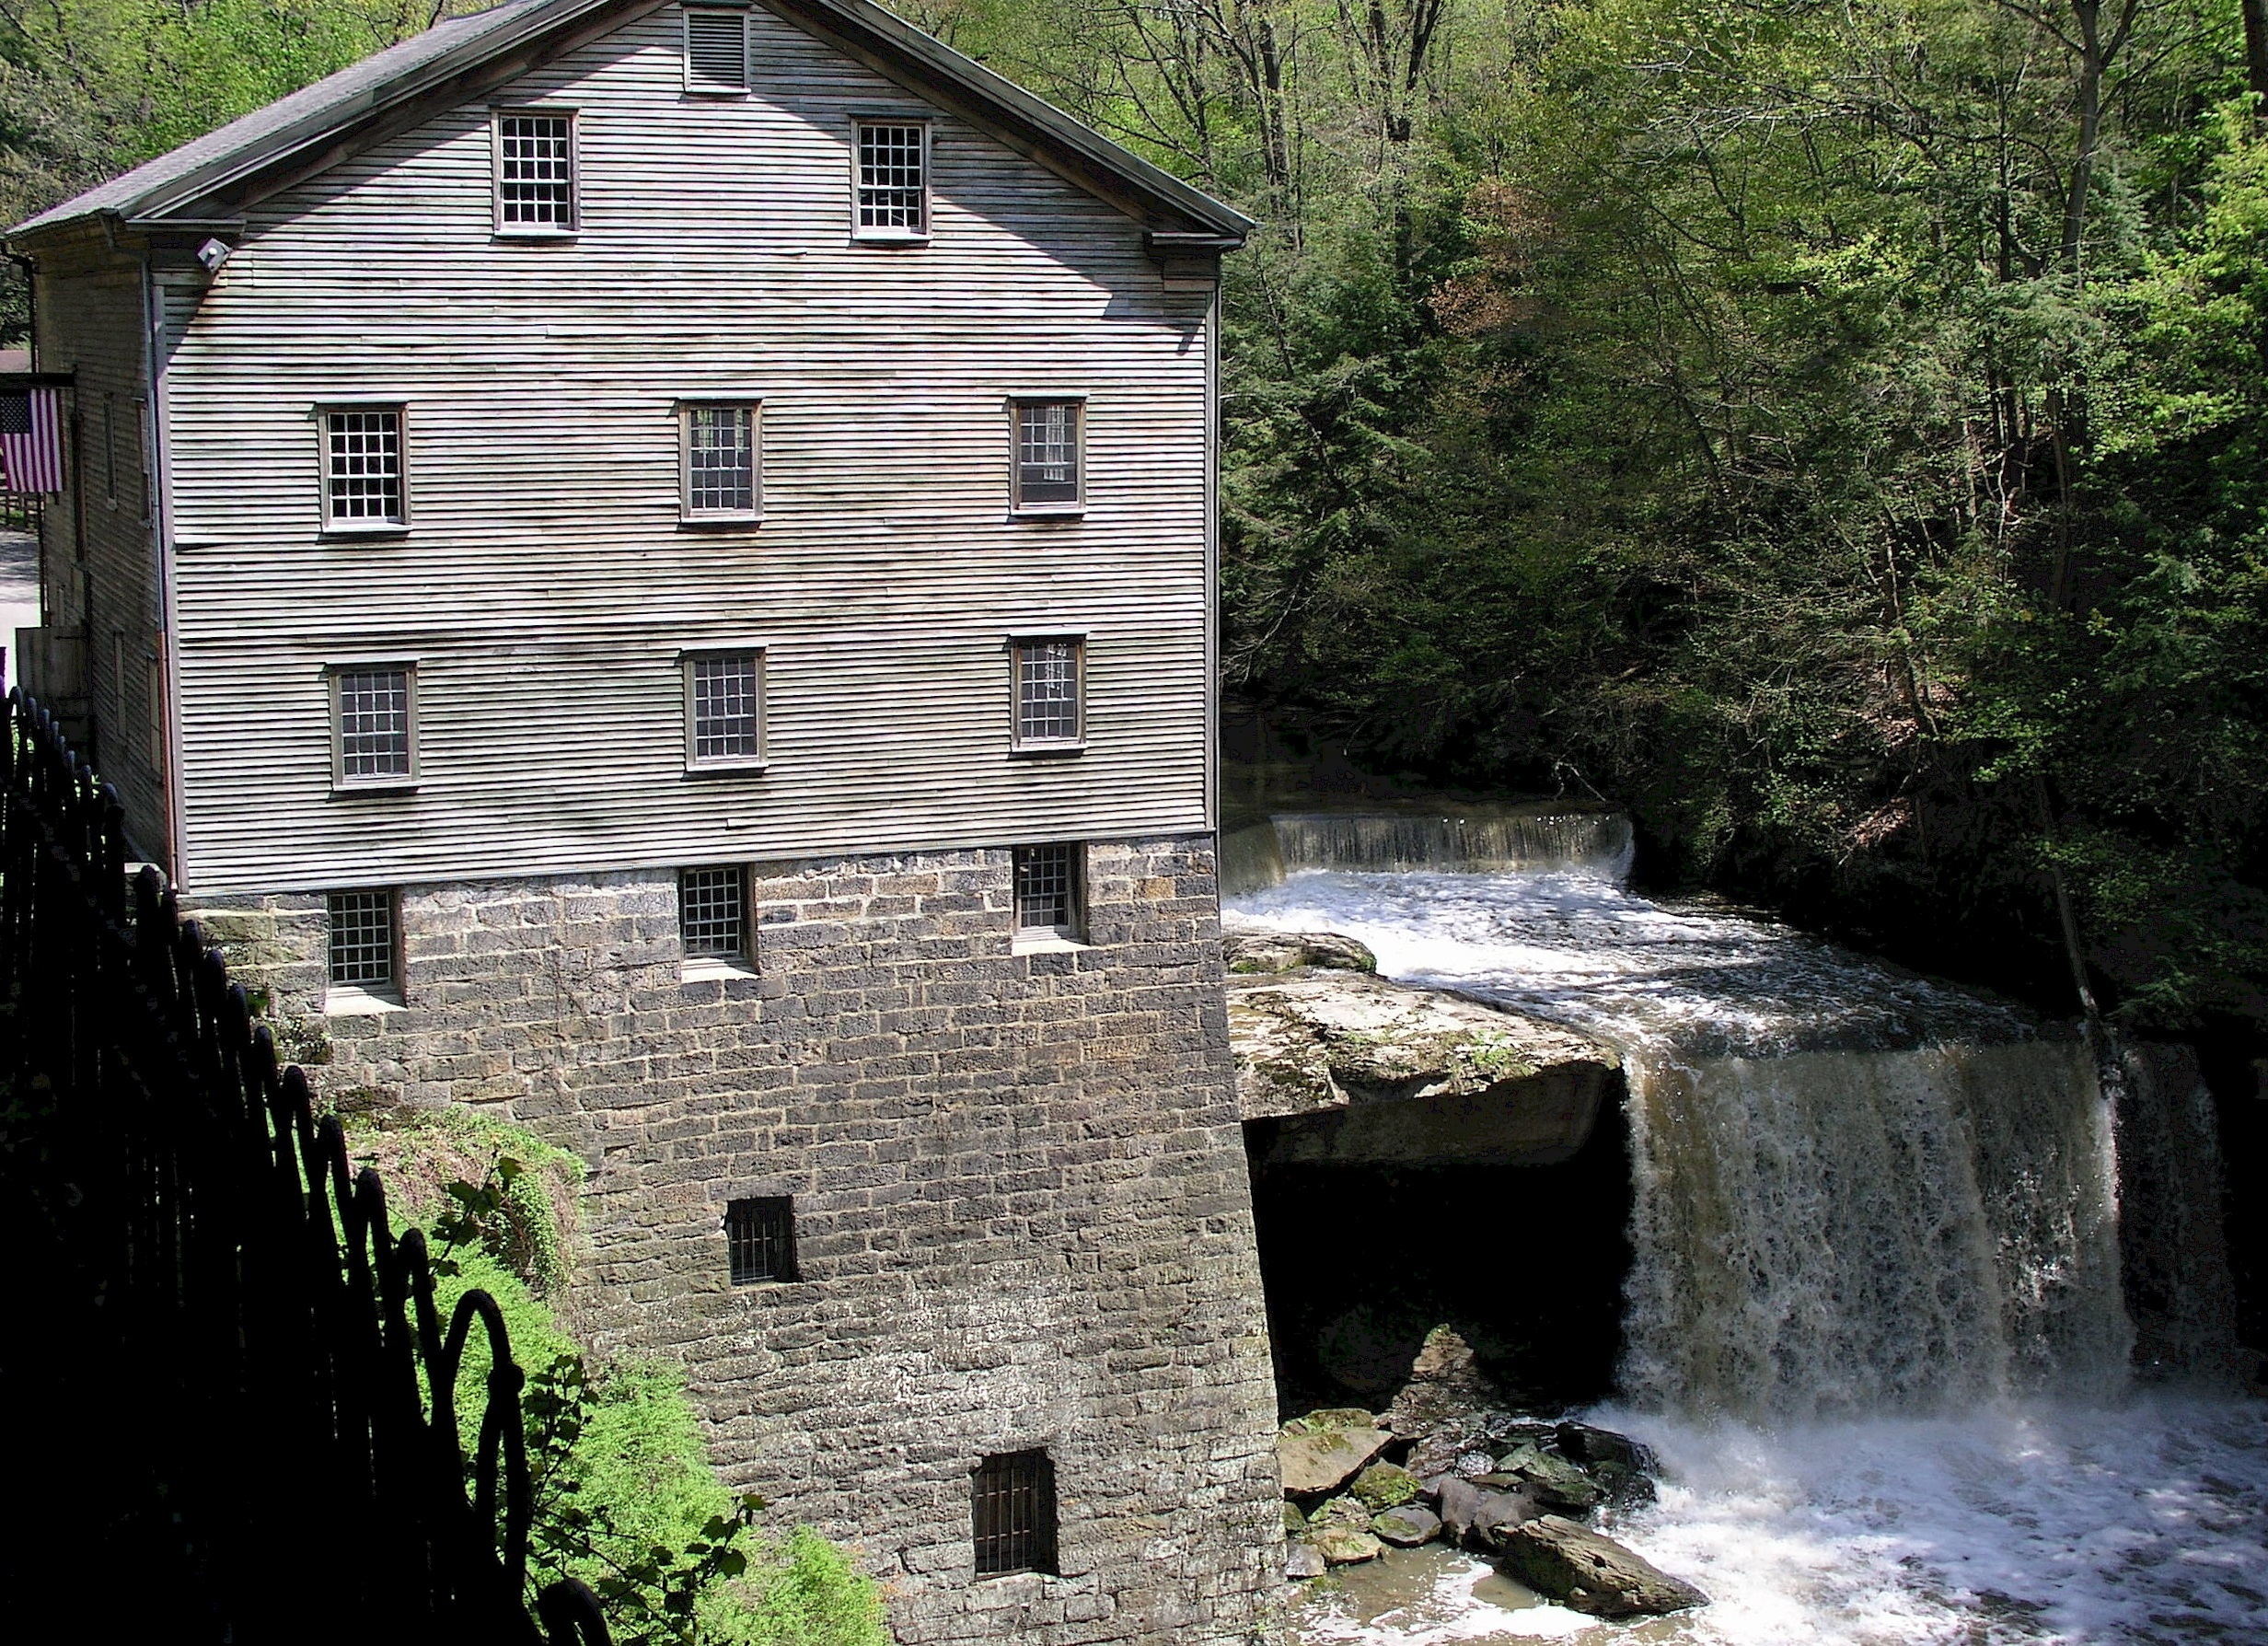
landscape, waterfall, architecture, vintage, antique, grain, house, building, old, stone, stream, cottage, historic, waterway, grind, power, mill, wooden, rural area